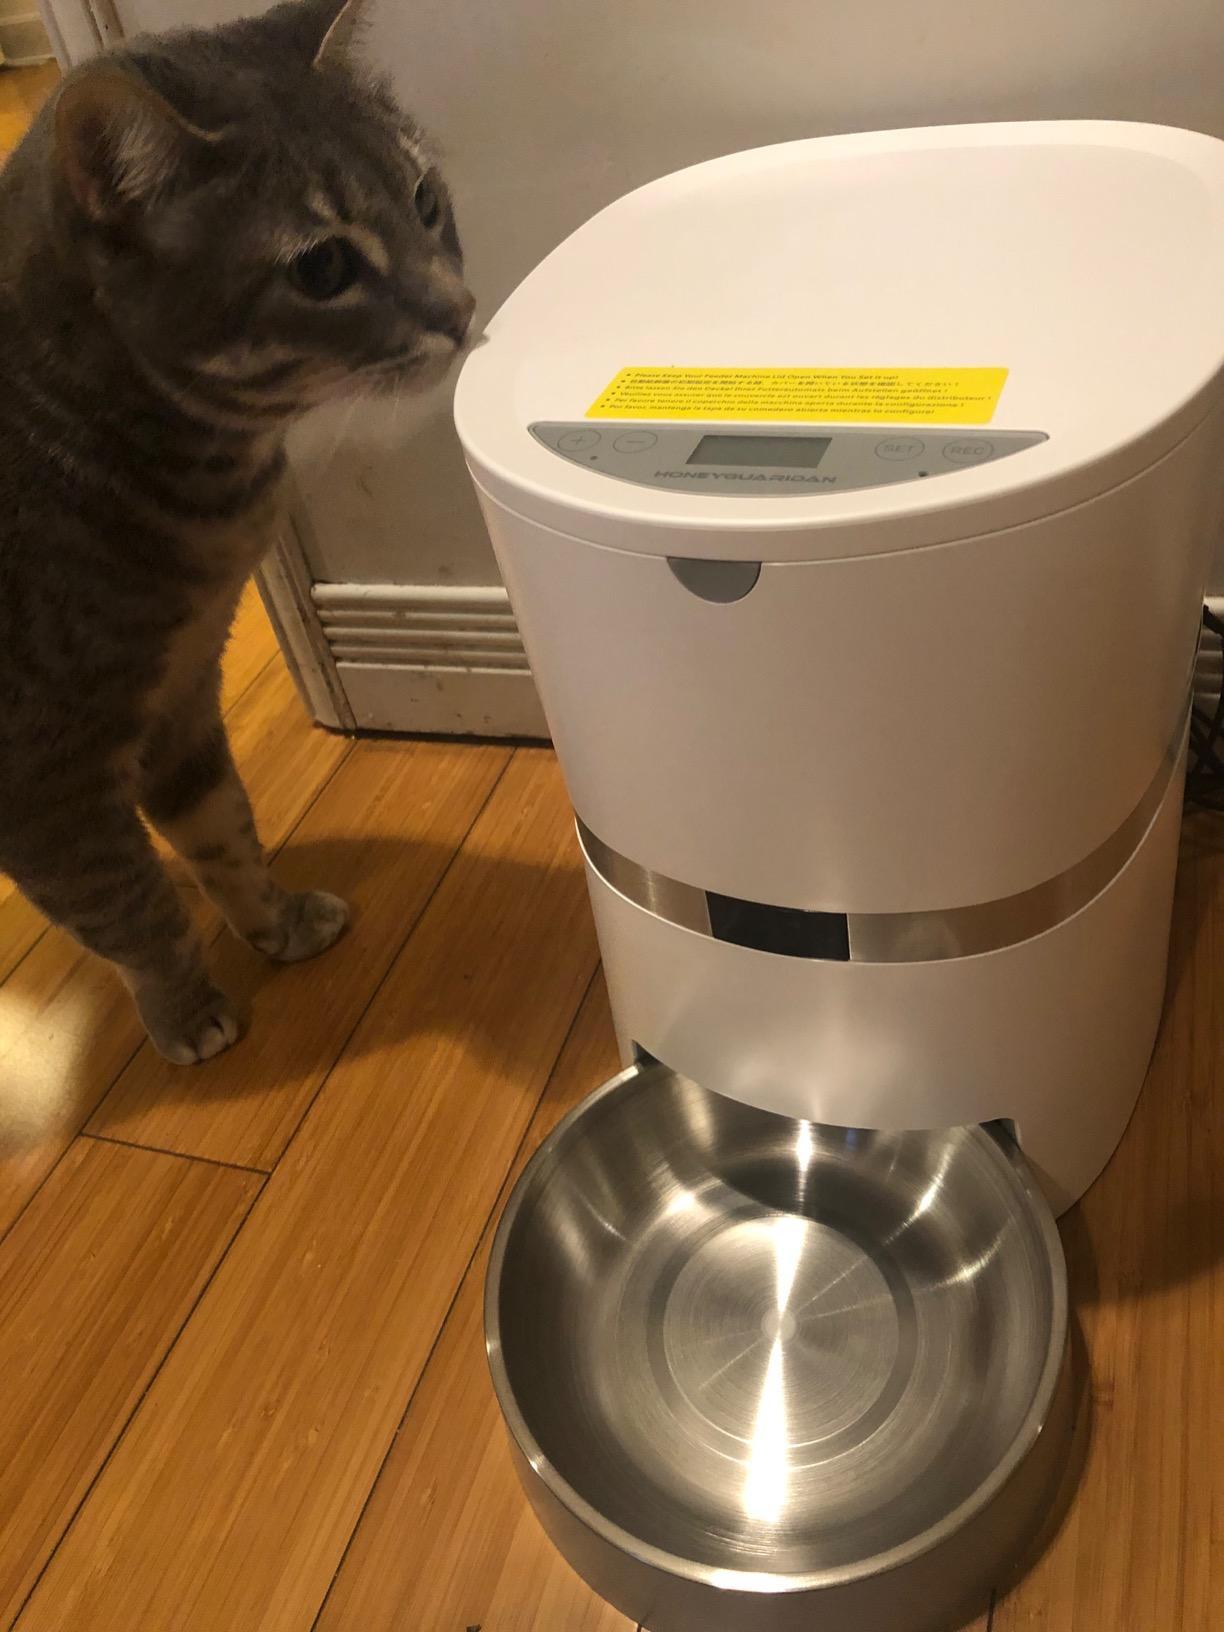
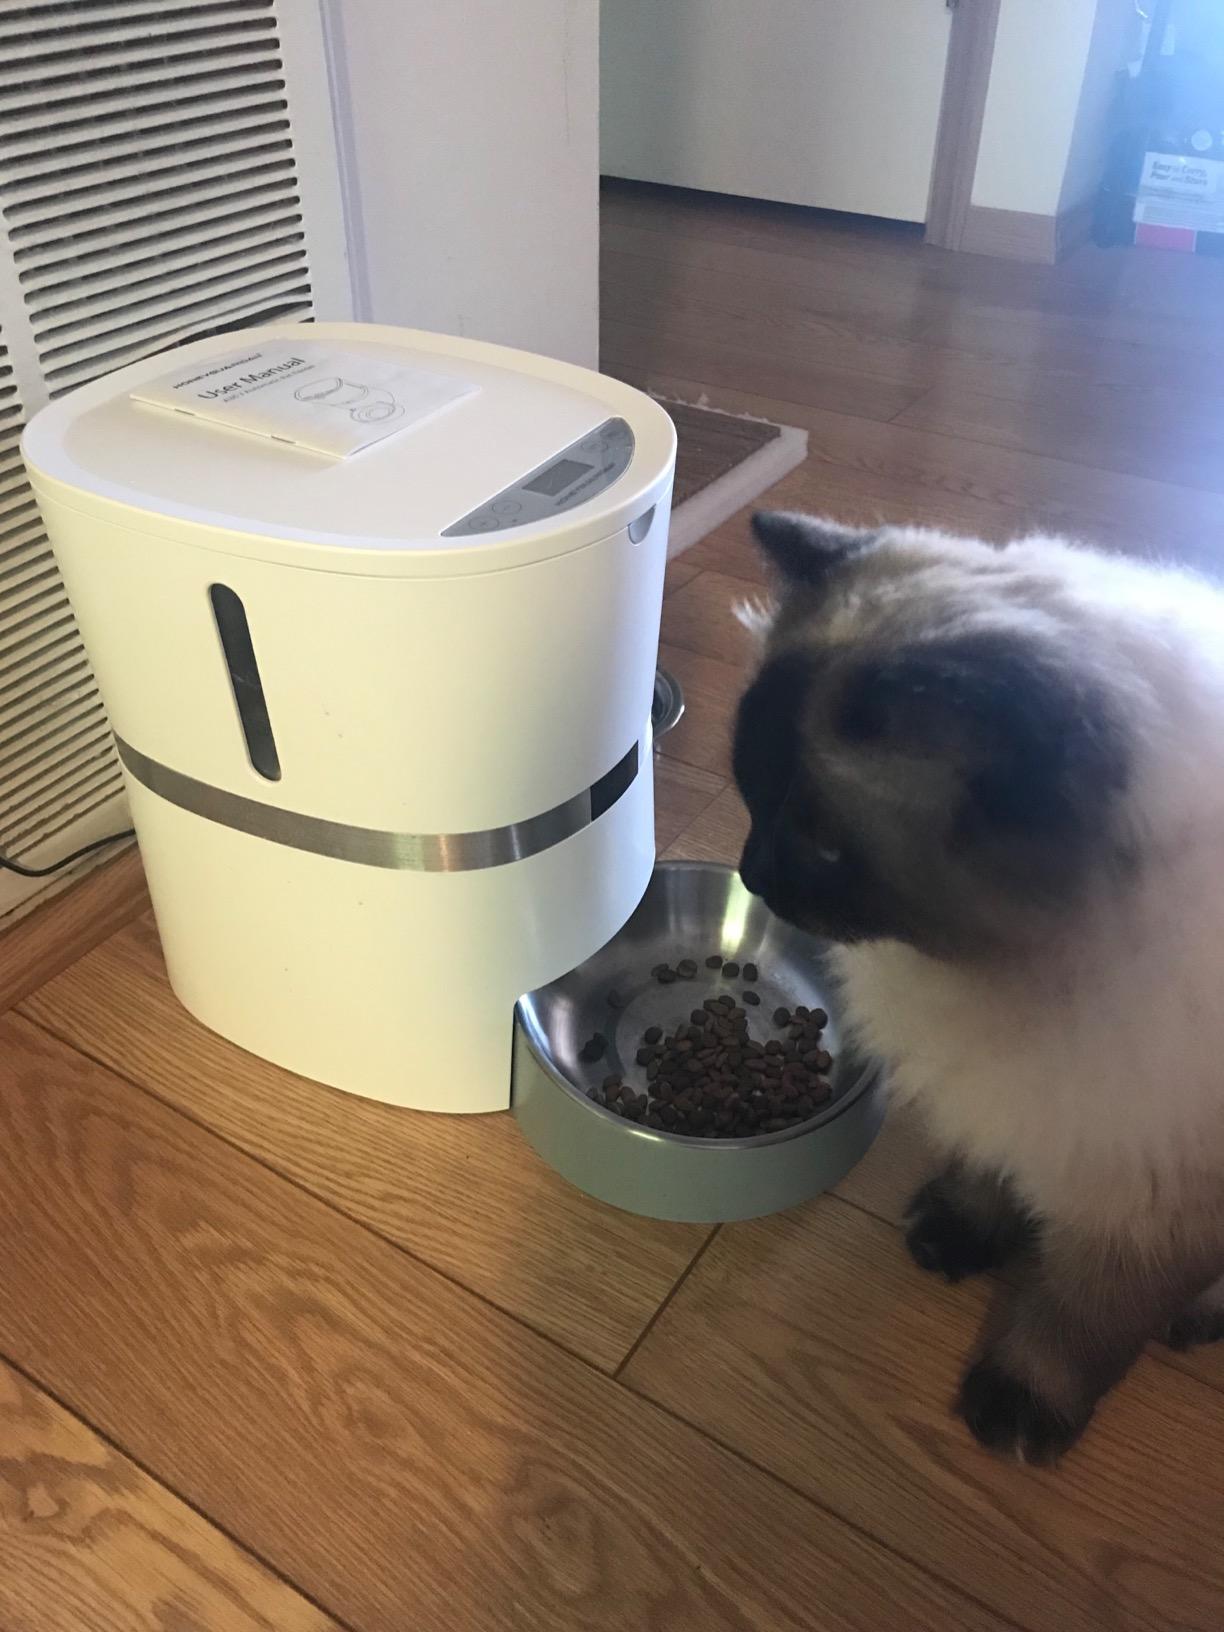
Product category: items_feeder
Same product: yes